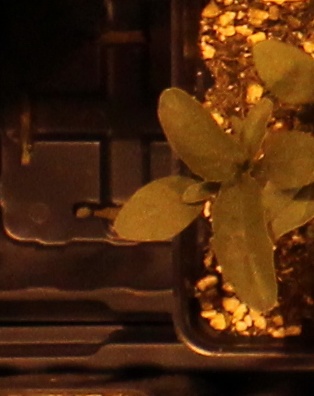
Label: Waterhemp